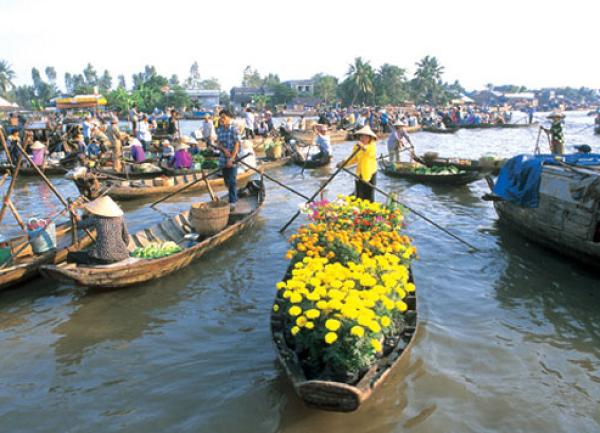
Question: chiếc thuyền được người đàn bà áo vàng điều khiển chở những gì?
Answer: chở những chậu hoa kiểng